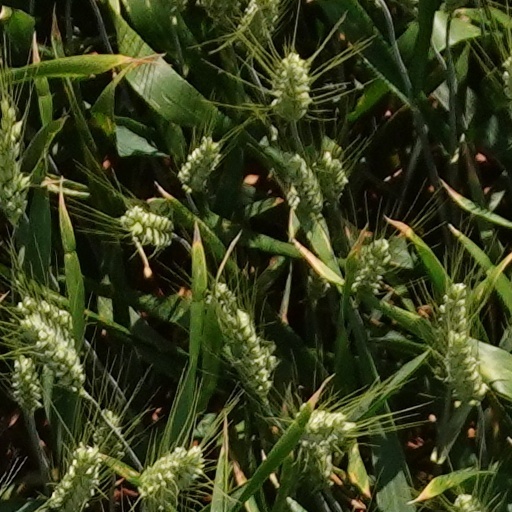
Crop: wheat